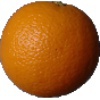
Label: orange